Sierra de Bahoruco National Park

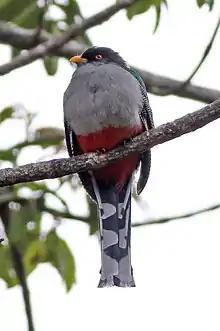
Hispaniolan trogon

The park contains vast areas of pine forest and large broad-leaved trees, mixed forest and a wide variety of orchids.